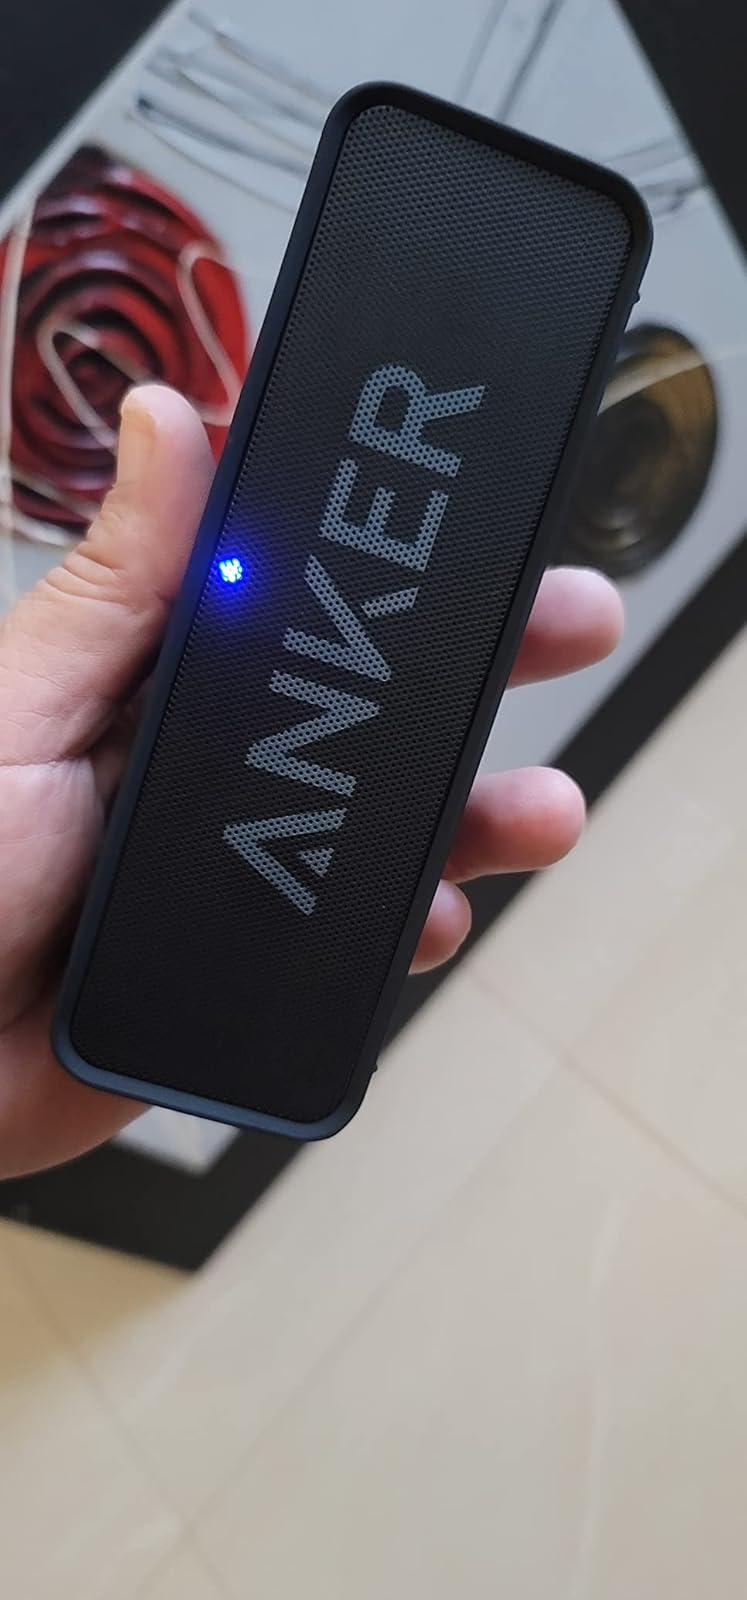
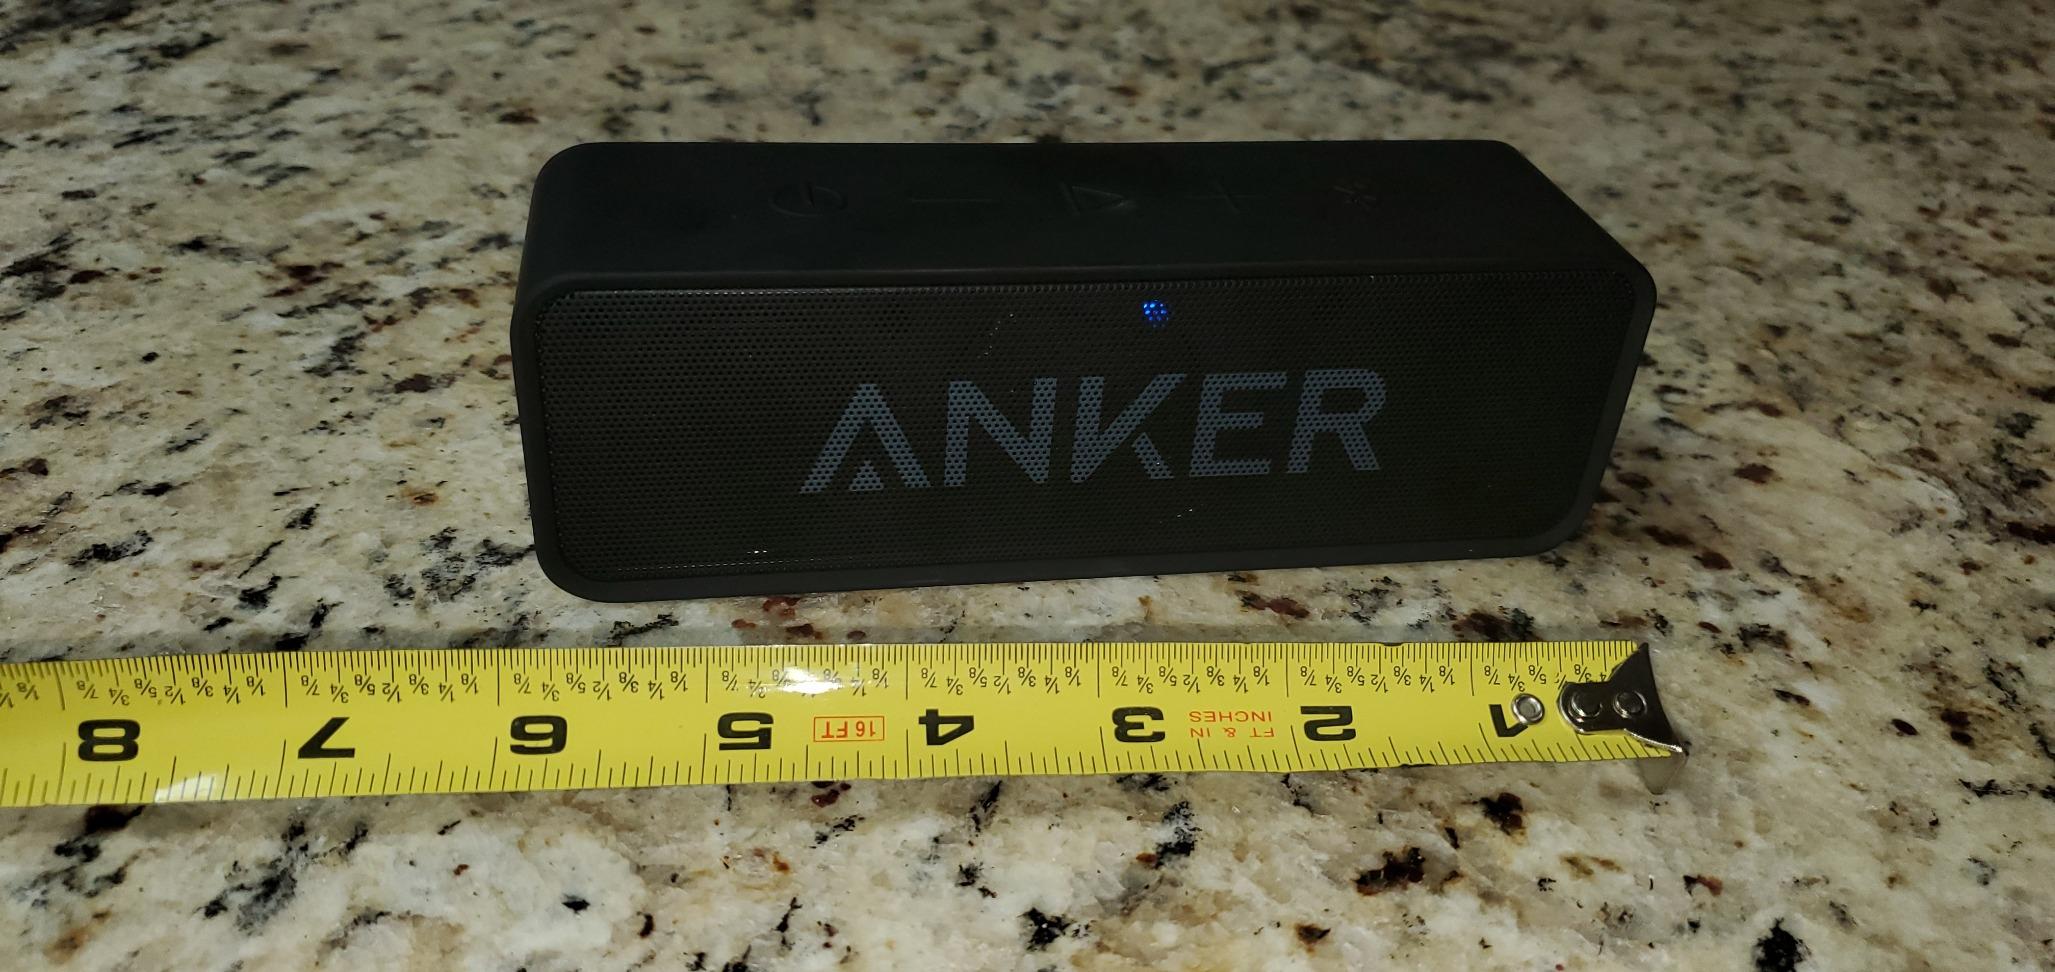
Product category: speaker
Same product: yes